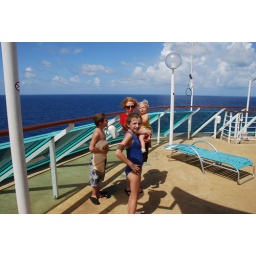
by the rock wall